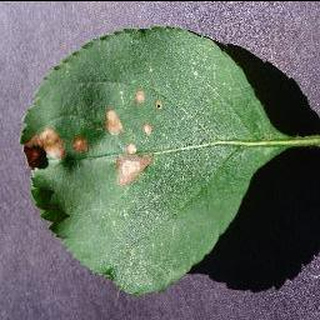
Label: apple_black_rot